São Jorge Island

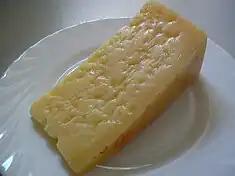
São Jorge cheese is a spicy cheese produced exclusively in São Jorge

It is unclear when the first explorers discovered the island of São Jorge; as part of the politics of human occupation, the Azores were populated after 1430 (probably 1439) through the initiative of Prince Henry the Navigator. 23 April, known as the feast day of Saint George, has been cited by historians as the reason for the island's name, although this is likely conjecture. Genovese and Catalan maps of the 14th century originally designated the long, slender island "São Jorge", a designation that was maintained by Infante D. Henrique when settlers from northern Europe began to colonize the island (around 1460, or twenty years after it was first sighted).